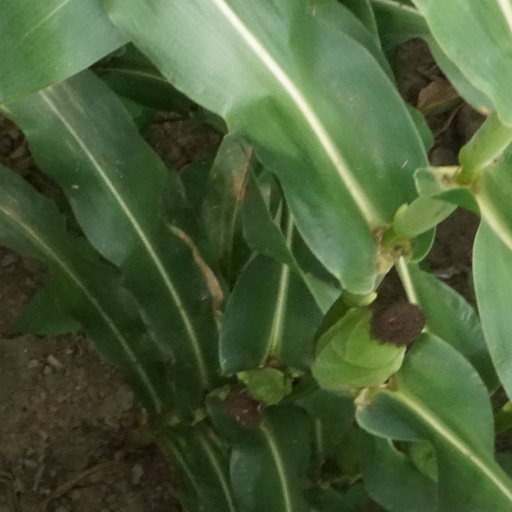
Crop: maize; corn